Iynx

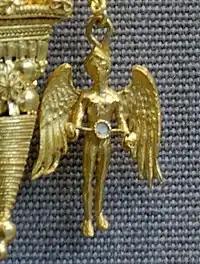

In Greek mythology, Iynx was an Arcadian nymph; a daughter of the god Pan and the nymph Echo. In popular myth, she used an enchantment to cast a spell on Zeus, which caused him to fall in love with Io. In consequence of this, Hera metamorphosed her into the bird called iynx (Eurasian wryneck, "Jynx torquilla").